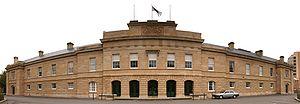
La forme du gouvernement de Tasmanie est régi par la Constitution, qui date de 1856, même si elle a été modifiée plusieurs fois depuis. Depuis 1901, la Tasmanie est un des six États qui forment la fédération australienne et la constitution australienne régit ses relations avec le gouvernement fédéral.
L'Assemblée de Tasmanie, est la chambre basse du Parlement de Tasmanie en Australie. L'autre Chambre est le Conseil législatif. Toutes deux siègent à la Maison du Parlement à Hobart, capitale de l'État.
Le Conseil législatif de Tasmanie est la chambre haute du Parlement de Tasmanie en Australie. La seconde chambre, la chambre basse, s'appelle l'Assemblée. Ces deux chambres siègent à la Maison du Parlement, qui se trouve à Hobart, capitale de l'État.
La Tasmanie est un État australien situé à 199 km de la côte sud-est de l'île principale de l'Australie, dont il est séparé par le détroit de Bass. L'État de Tasmanie comprend l'île de Tasmanie et 334 autres petites îles. L'île s'étend sur 364 km du nord au sud et 306 km d'ouest en est. Sa superficie est de 68 401 km². L'État comptait 531 500 habitants en 2018 dont la moitié résidait dans la région du Grand Hobart, c'est-à-dire les villes de Hobart, Glenorchy et Clarence. Les autres foyers de population sont Launceston, Devonport et Burnie. L'Île Macquarie est aussi sous administration de l'État, elle ressort du Conseil de la vallée Huon.
Le Parlement de Tasmanie est un corps législatif bicaméral, qui se compose d'une chambre haute, le Conseil législatif, d'une chambre basse, l'Assemblée et du monarque représenté par le Gouverneur de Tasmanie.
Les élections du Conseil législatif Tasmanien de 2020 ont lieu le 1ᵉʳ aout 2020 afin de renouveler 2 des 15 sièges du Conseil législatif, la chambre haute de cet État australien.